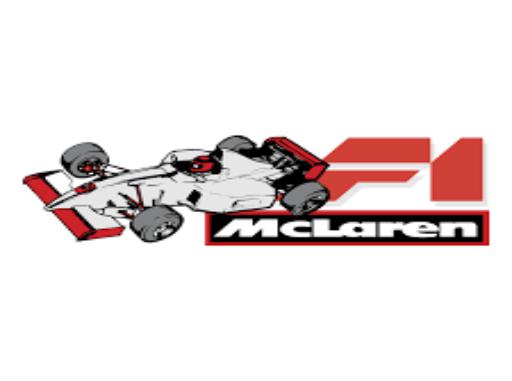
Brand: mclaren
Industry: Transportation